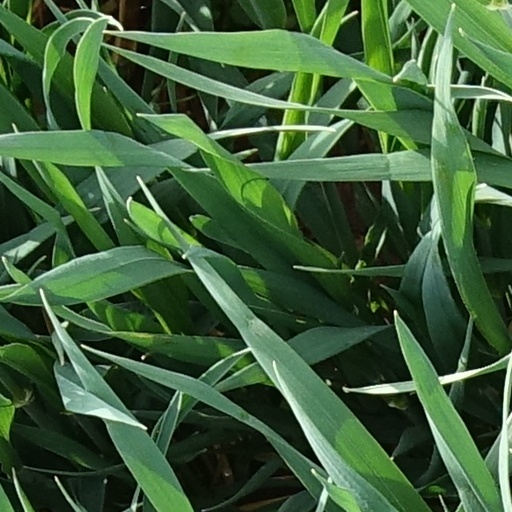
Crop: wheat